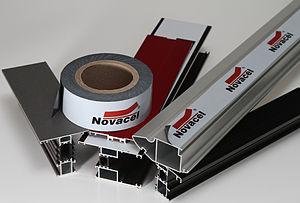
Un film de protection peut être temporaire ou définitif.